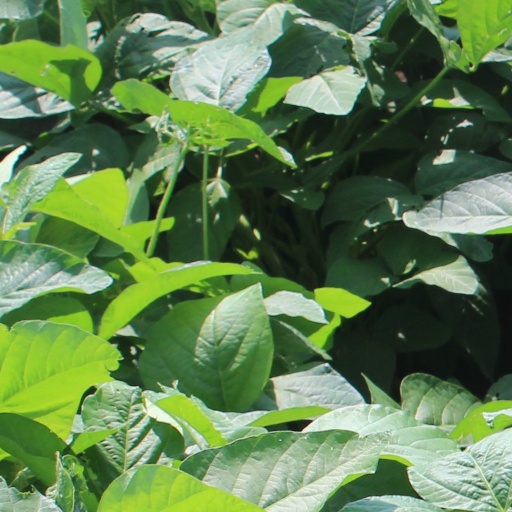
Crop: soybean